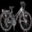
Label: bicycle